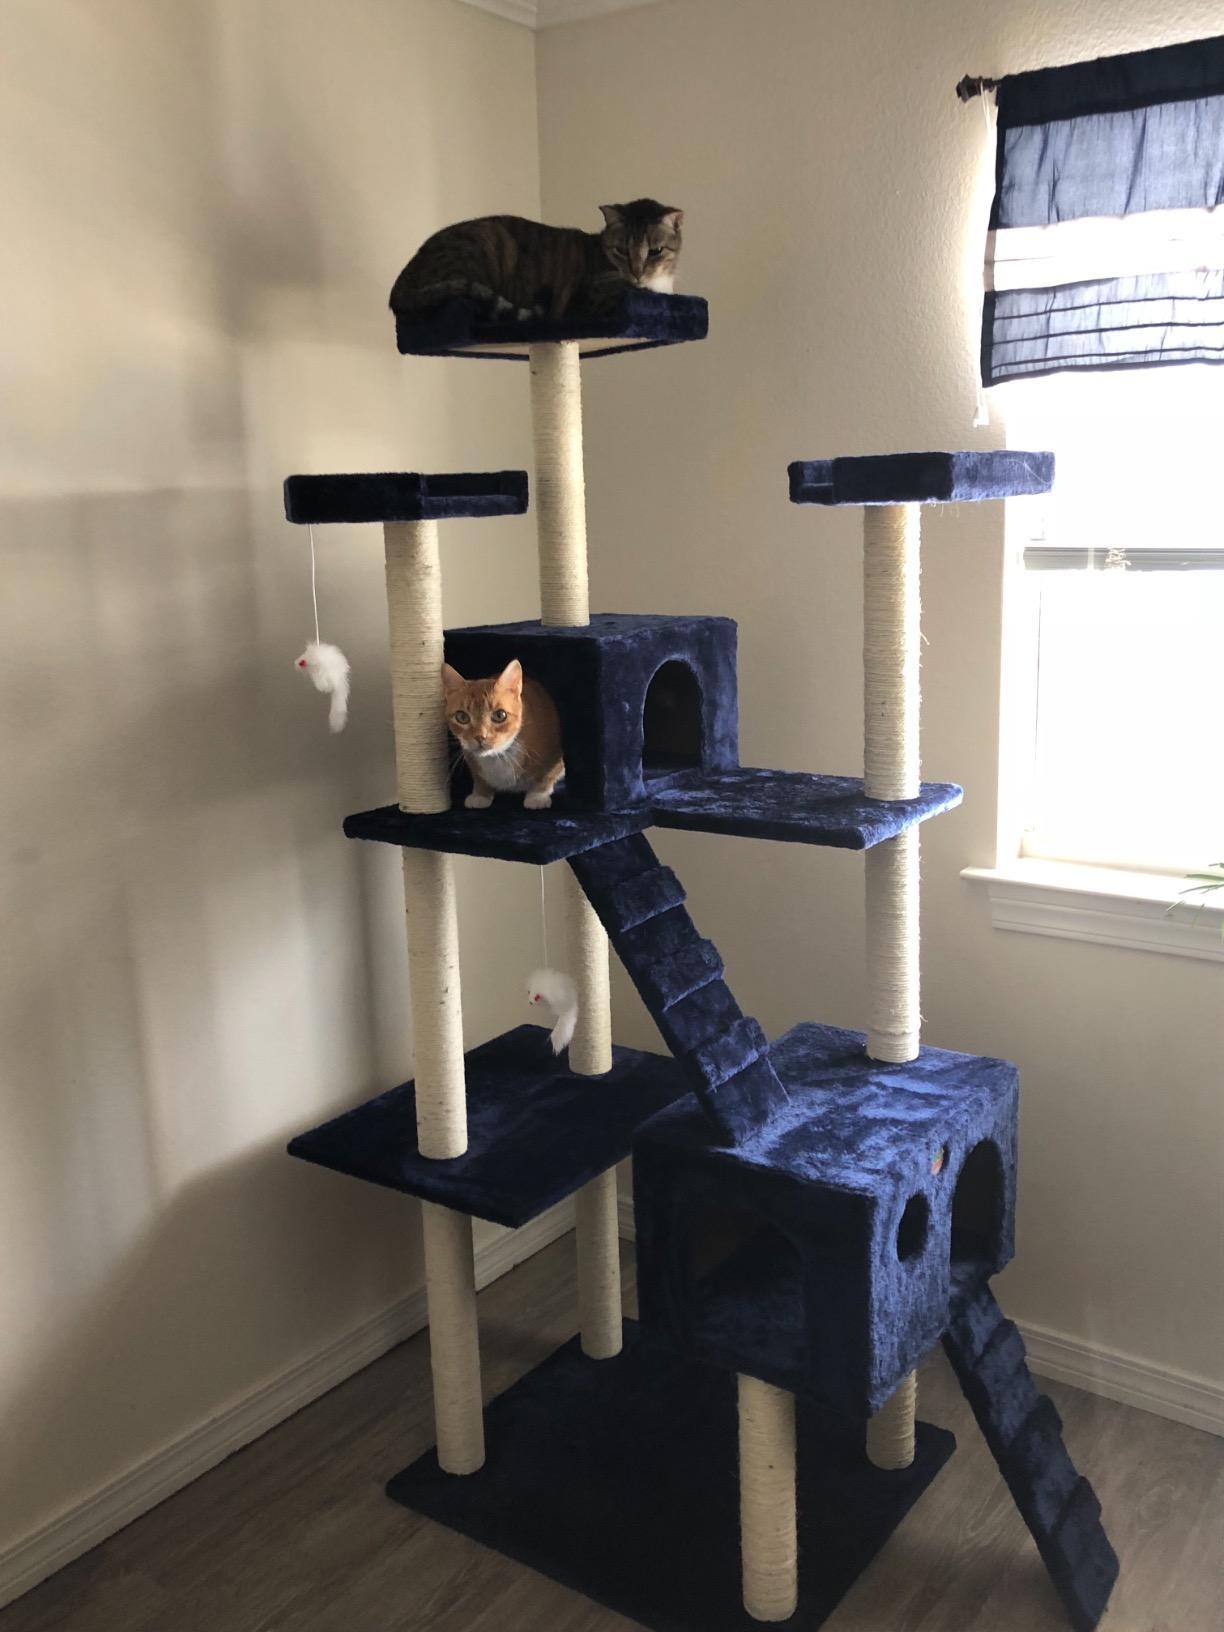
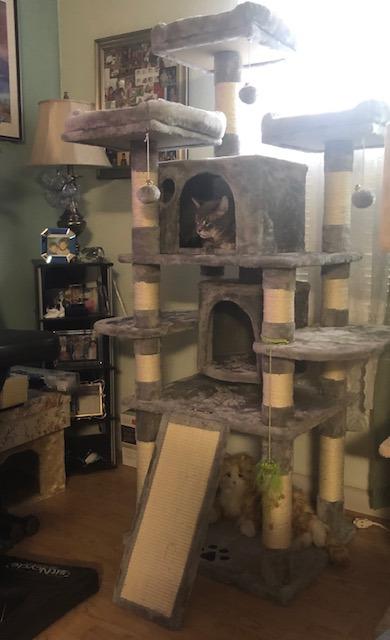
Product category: items_cat tree
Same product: no